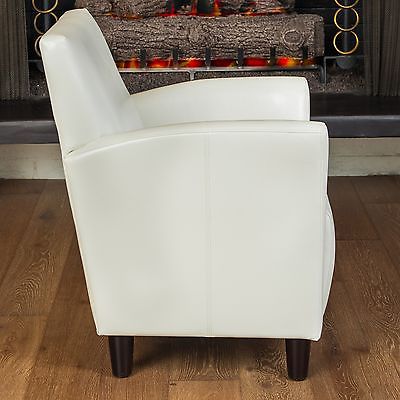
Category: chair